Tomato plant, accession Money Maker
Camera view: tilt-top (135 deg); turntable rotation: 30 degrees
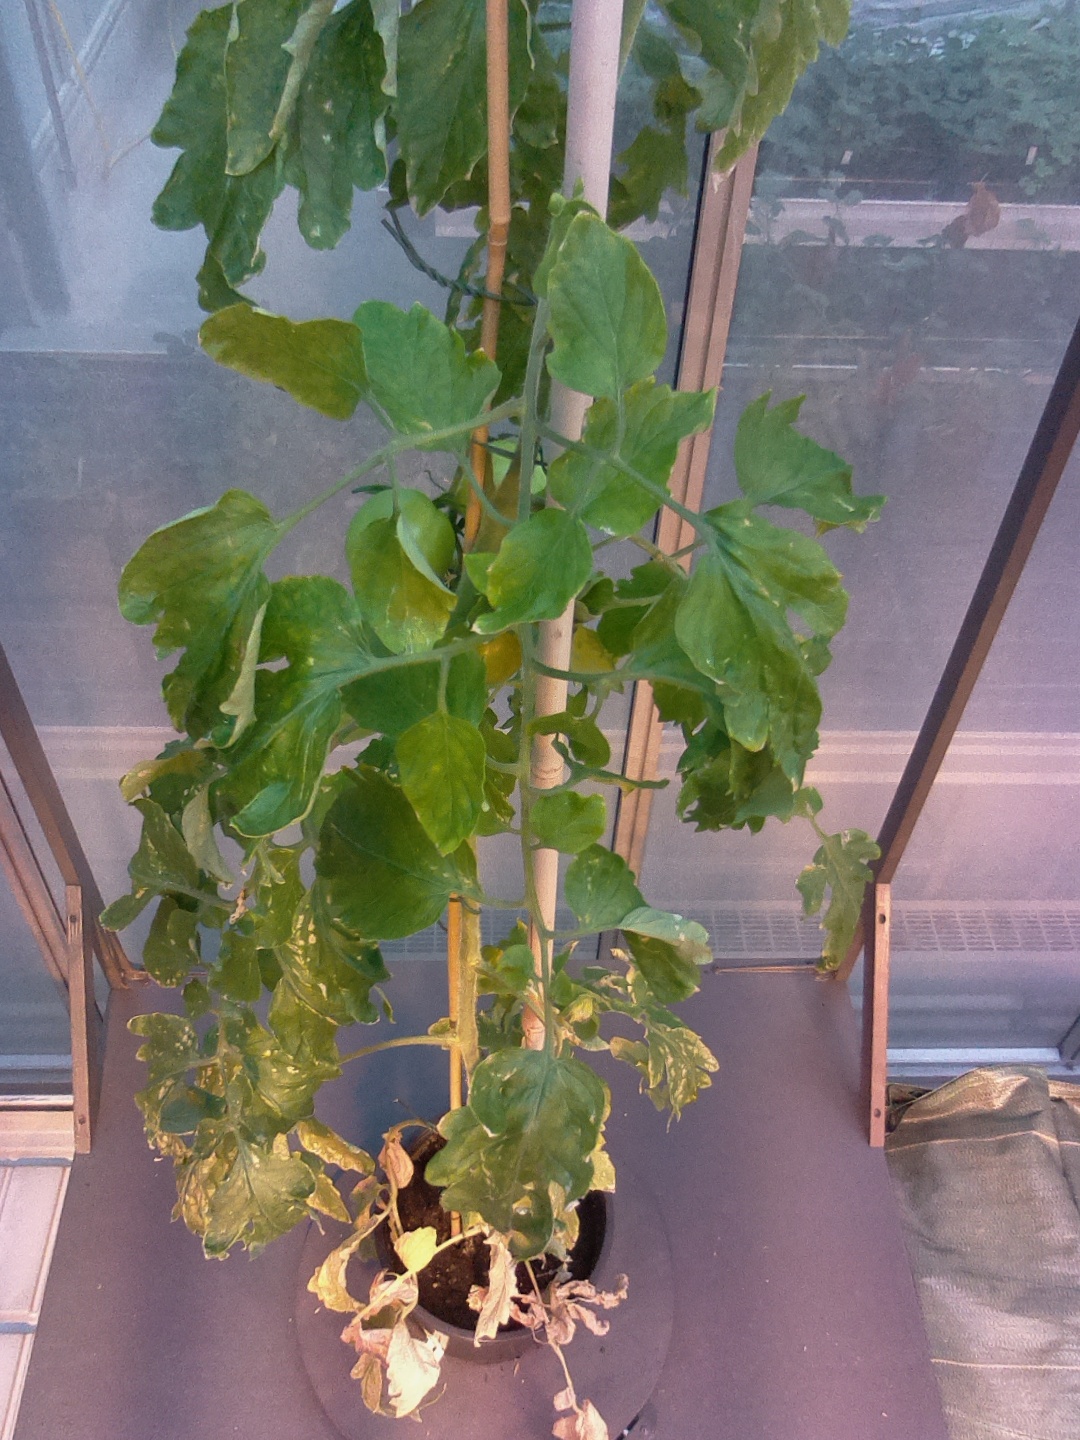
BBCH growth stage 77: 70%-80% of final fruit size